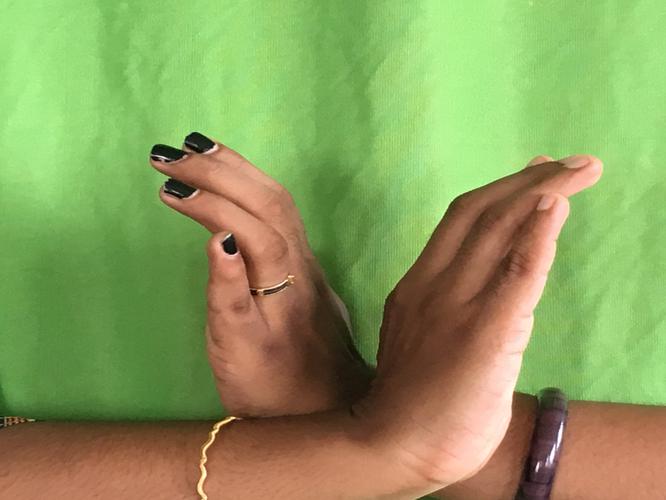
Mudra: Nagabandha
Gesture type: double_hand